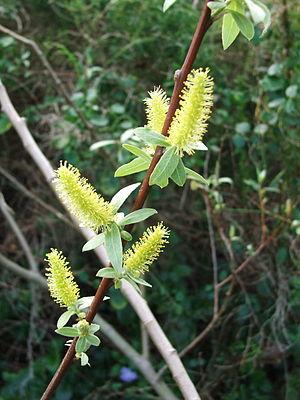
Salix mucronata, le Saule argenté du Cap est un grand arbre qui pousse sur les bords des cours d'eau en Afrique du Sud et a beaucoup d'utilisations en médecine traditionnelle.